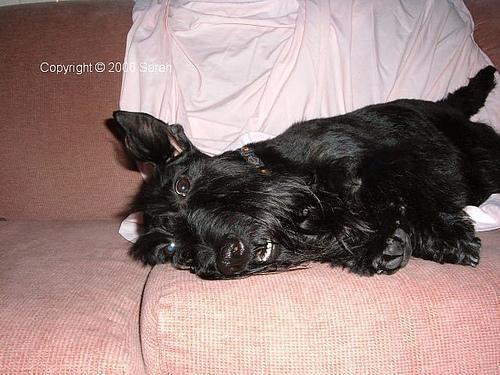
Scotch_terrier